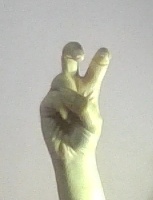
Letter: toot